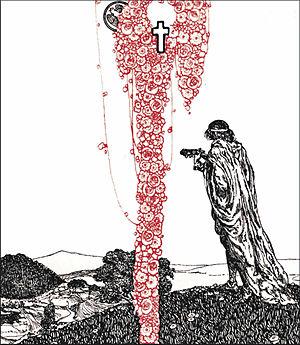
William Andrew Pogány est un illustrateur, peintre et décorateur hongrois. Principalement connu pour ses dessins concernant les mythes et les fables, il est rattaché à l'Art nouveau.